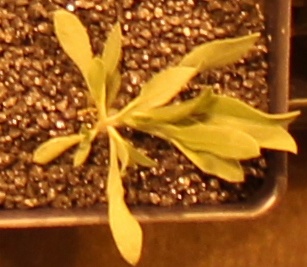
Label: Kochia